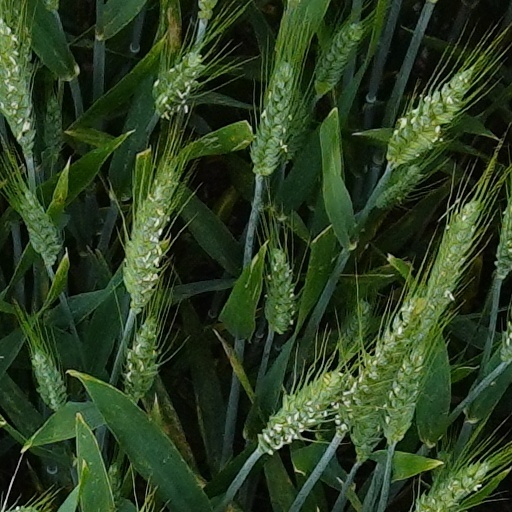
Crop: wheat